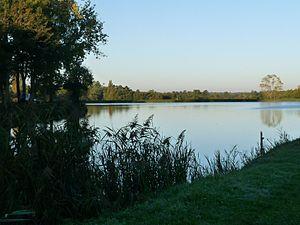
Etang de Laruscade, Gironde, France
Laruscade est une commune du Sud-Ouest de la France, située dans le département de la Gironde.